Martin Dempsey

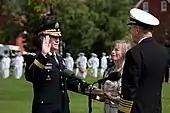
Retiring Chairman of the Joint Chiefs of Staff Admiral Mike Mullen, right, administers the oath of office to his successor, General Dempsey, left, during the change of office and swearing-in ceremony at Joint Base Myer-Henderson Hall in Arlington, Virginia, 30 September 2011

It was during this time that the U.S. intervention in Iraq changed dramatically as Fallujah fell to Sunni extremists and supporters of Muqtada al-Sadr built their strength and rose against American forces. Then Major General Dempsey and his command assumed responsibility for the area of operations in Baghdad as the insurgency incubated, grew, and exploded. General Dempsey has been described by Thomas Ricks in his book "": "In the capital itself, the 1st Armored Division, after Sanchez assumed control of V Corps, was led by Maj. Gen. Martin Dempsey, was generally seen as handling a difficult (and inherited) job well, under the global spotlight of Baghdad."